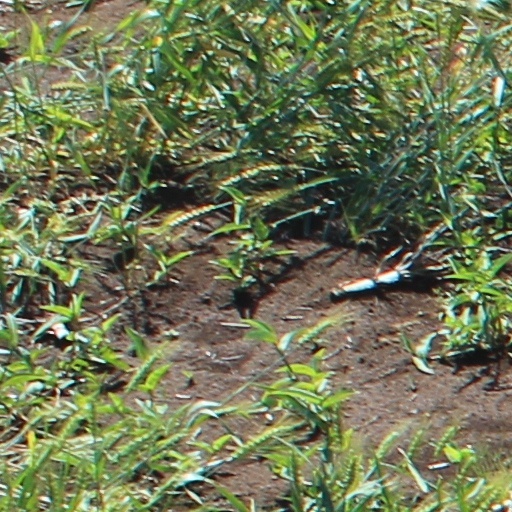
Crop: wheat